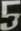
Number: 5